Haitians in the Dominican Republic

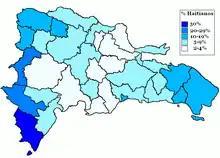
Percentage of the people of Haitian origin among the population for each province in the Dominican Republic; Pedernales has the highest proportion, 30%, and San Cristóbal the lowest, 2%. Nationwide, they are 7% of the population.

Almost 75% of the Haitians living in the Dominican Republic have been residing in the country for less than 10 years. Almost 70% of Haitian workers earn less than 10,000 Dominican pesos (DOP) per month; about 7% earned more than 20,000 DOP per month. Those who live in urban areas earn up to 70% more than those in rural areas. The average median income is 10,262 DOP per month; in comparison, an average Dominican earns 12,441 DOP and an average non-Haitian immigrant earns 39,318 DOP per month. Just 10% of Haitians send remittances to Haiti, with 5.4% sending with a frequency of once per quarter or higher. Most remittances sent back to Haiti tend to come rather from Haitian-Americans, with 8$ out of every 10$ sent back to Haiti coming from the US in 2022, a total of $3.1 billion.